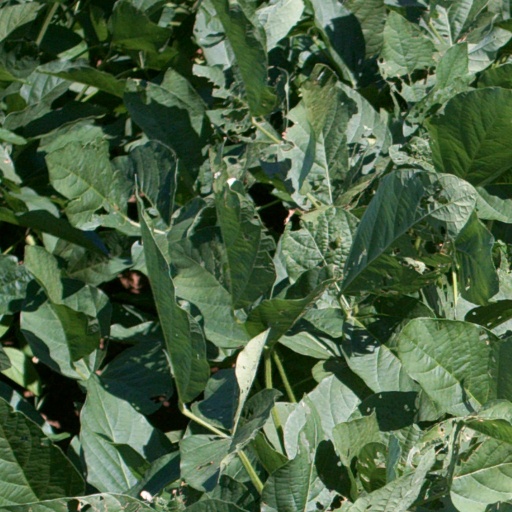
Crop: soybean